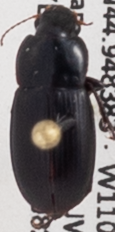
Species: Harpalus opacipennis
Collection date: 2019-08-21
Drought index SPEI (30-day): -0.072
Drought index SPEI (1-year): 0.498
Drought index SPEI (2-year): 1.058